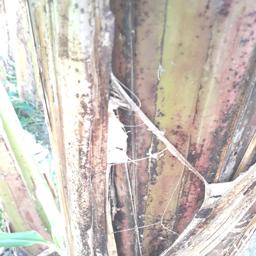
Label: PSEUDOSTEM WEEVIL